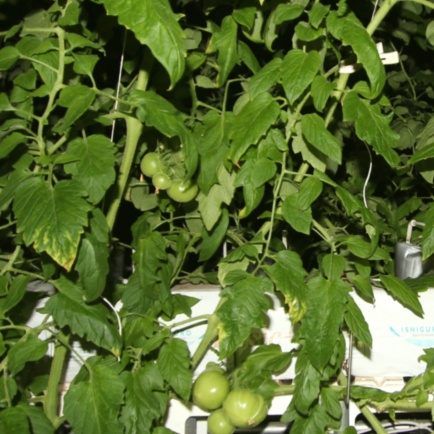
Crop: tomato